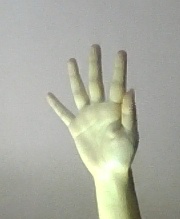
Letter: sheen